Green Park, Reading

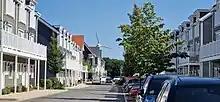
Maine Street in Green Park Village

Green Park Village is the residential component of Green Park, situated to the north of the business park and to the east of the railway station. Development started in 2016 and the initial phases are now complete and occupied. When fully complete the village is expected to contain more than 1,300 new homes, including both apartments and "New-England" style houses surrounding "South Lake".